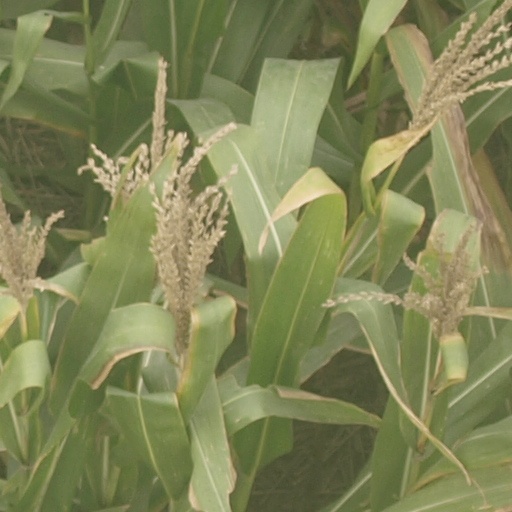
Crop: maize; corn